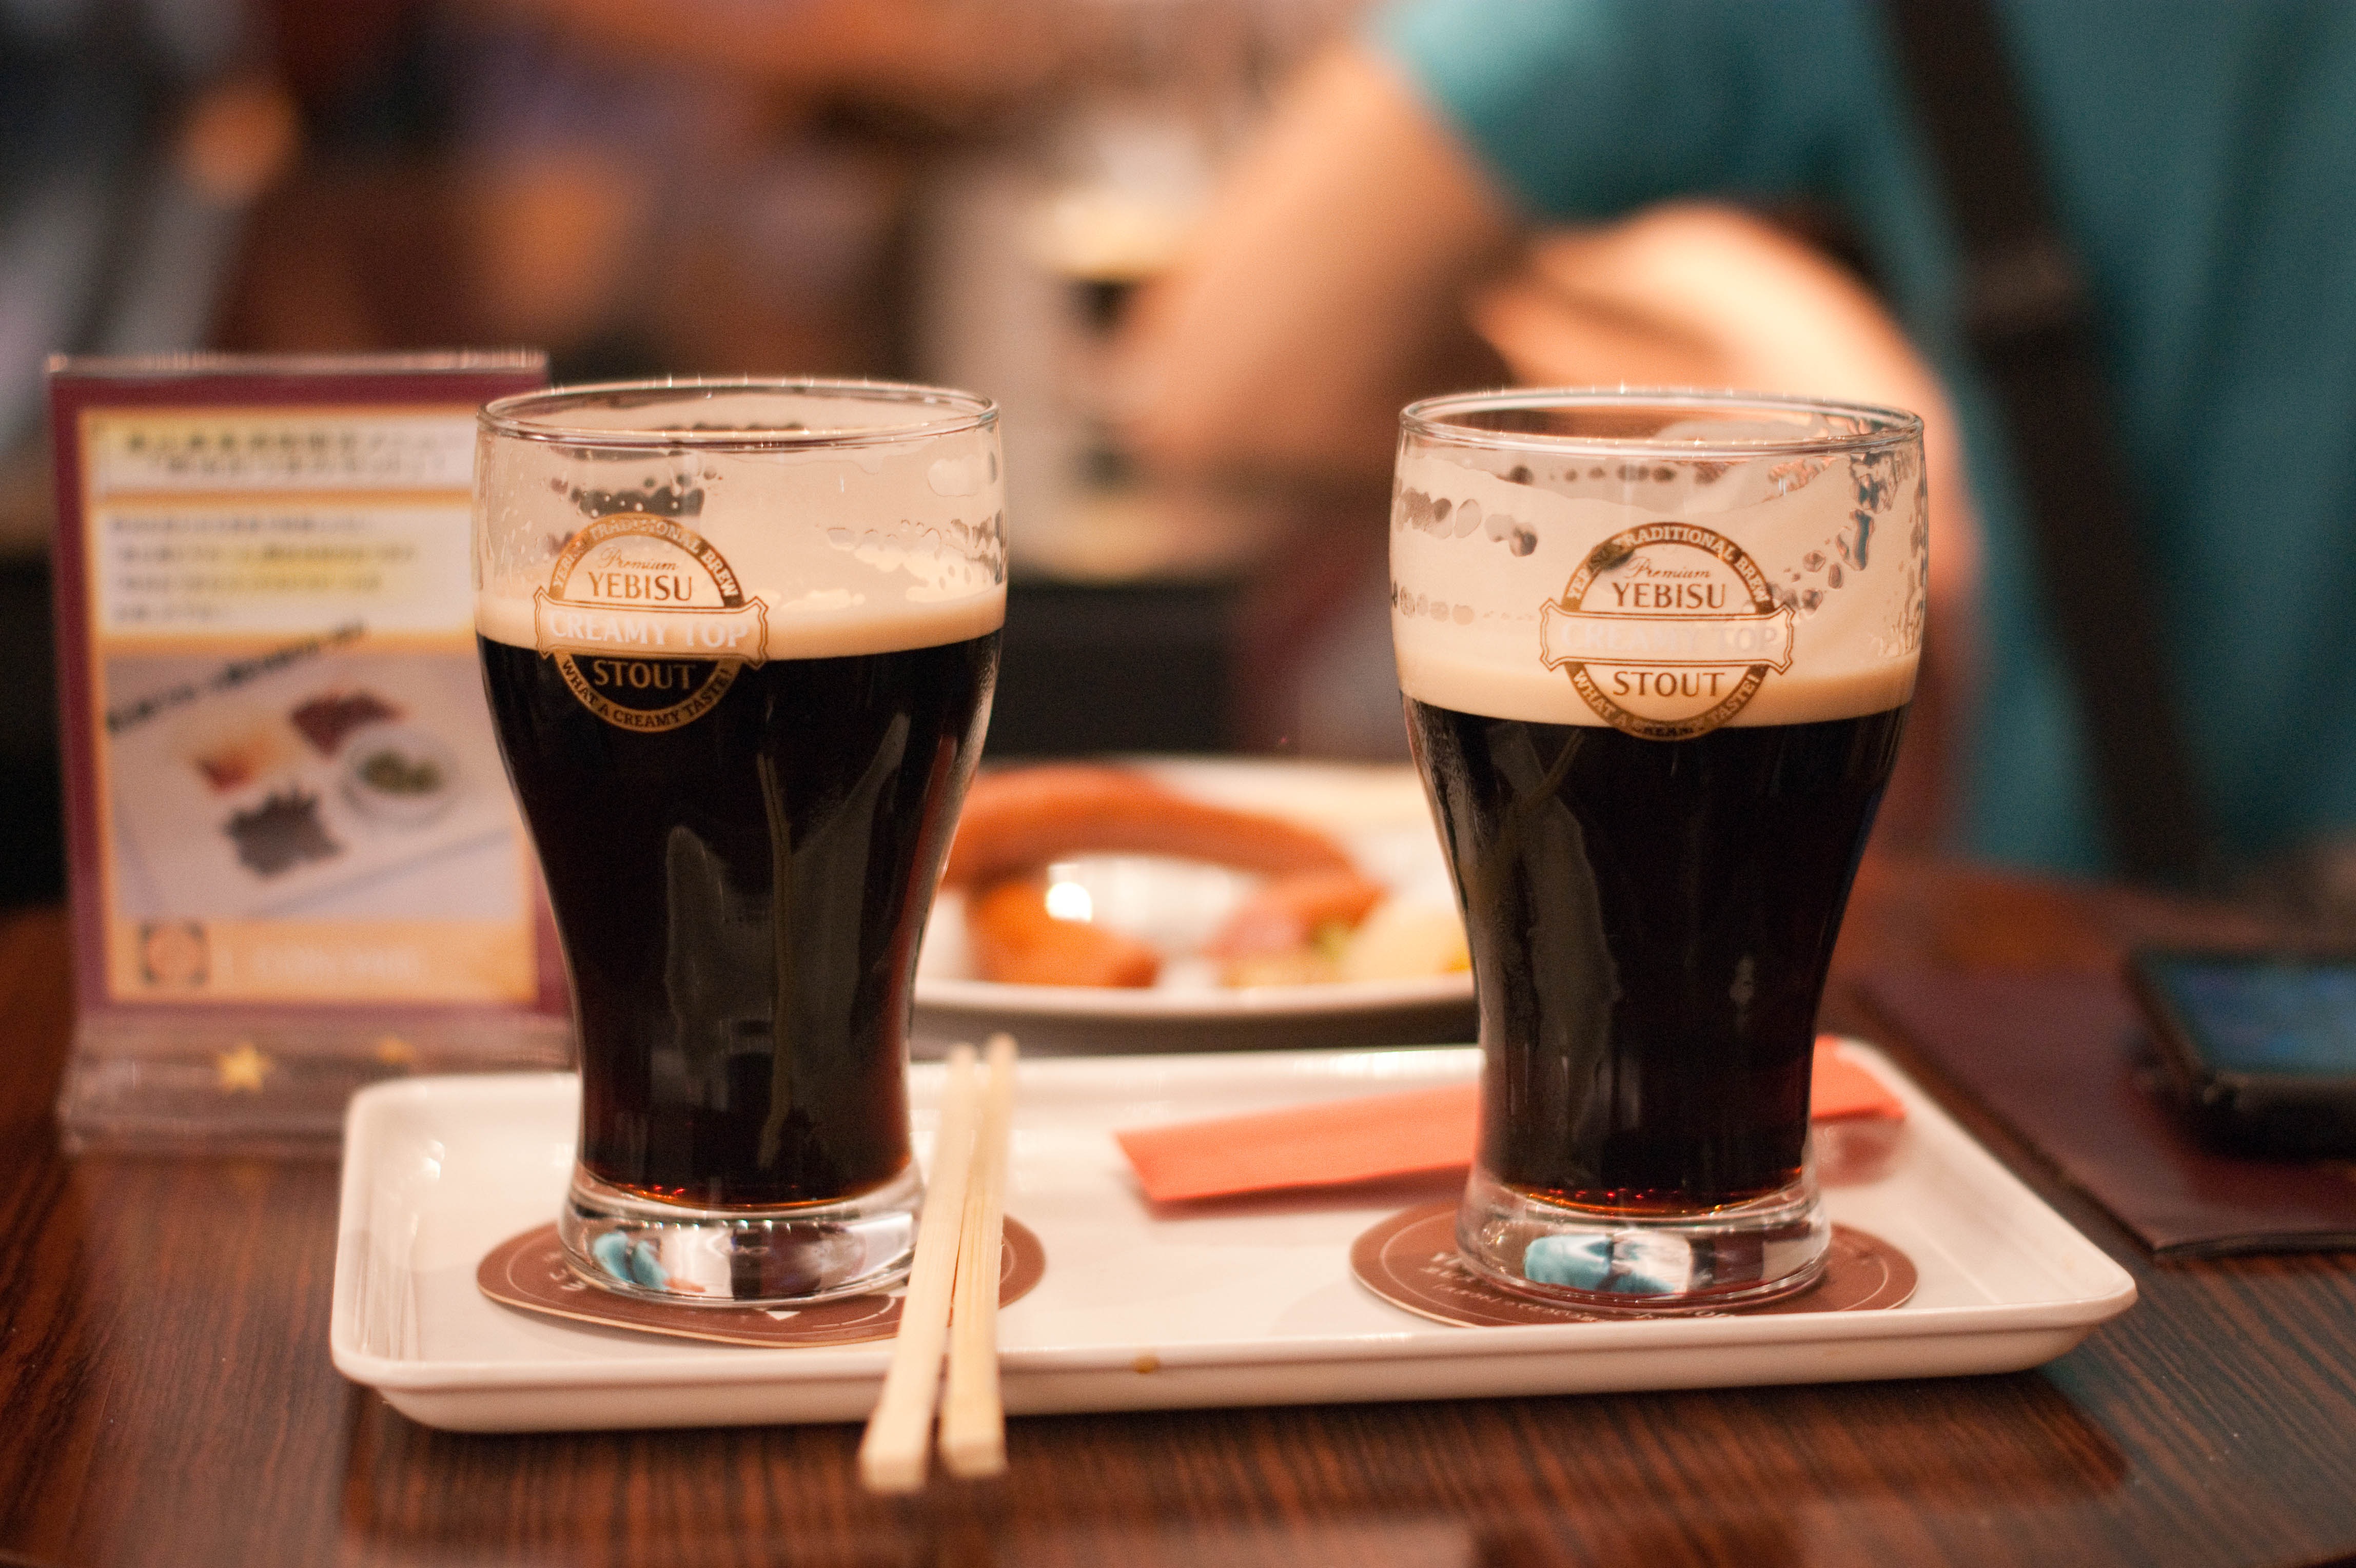
coffee, drink, beer, liquor, alcoholic beverage, sense, pint us, ebisu beer, beer museum